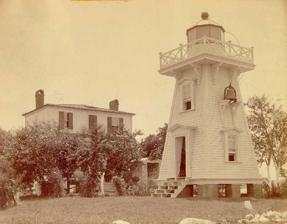
Building: Jordan Point Light
Country: United States of America
Year built: 1855
Lighthouse in Virginia, United States Lighthouse Jordan Point Light The second Jordan Point Light in 1885 Location Jordan Point on the south bank of the James River Coordinates 37°18′47″N 77°13′24″W / 37.31304°N 77.22344°W / 37.31304; -77.22344 (approx.) Tower Constructed 1855 Construction wood Height 18 m (59 ft) Shape Freestanding tower Fog signal Bell Light First lit 1856/1875(1870?) Deactivated 1927 Focal height 35 feet (11 m) Lens sixth-order Fresnel lens Characteristic Fixed white The Jordan Point Light was a lighthouse located on Jordan Point on the James River in Prince George County , Virginia , near the south end of the present Benjamin Harrison Memorial Bridge . History The history of this station is unclear, but some sources indicate that a light station was first established on Jordan Point in 1855. This consisted of a keeper's house with a masthead light on the roof. This arrangement was replaced circa 1875 (possibly as early as 1870) by a separate 35-foot (11 m) pyramidal wooden tower that housed a sixth order Fresnel lens and a fog bell. A new keeper's house was constructed in 1888. In 1927 the station was deactivated and the wooden tower was later demolished.  In 1941 a new steel skeleton tower was erected on the site of the old tower; this skeleton tower is still in service as the rear light of the Jordan Point Range, Light List #2-12420. Although the wooden tower is long gone the keeper's house built in 1888 still stands.  It was extensively renovated in 2009 and is a private residence. Notes